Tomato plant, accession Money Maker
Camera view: horizontal (90 deg, fisheye); turntable rotation: 60 degrees
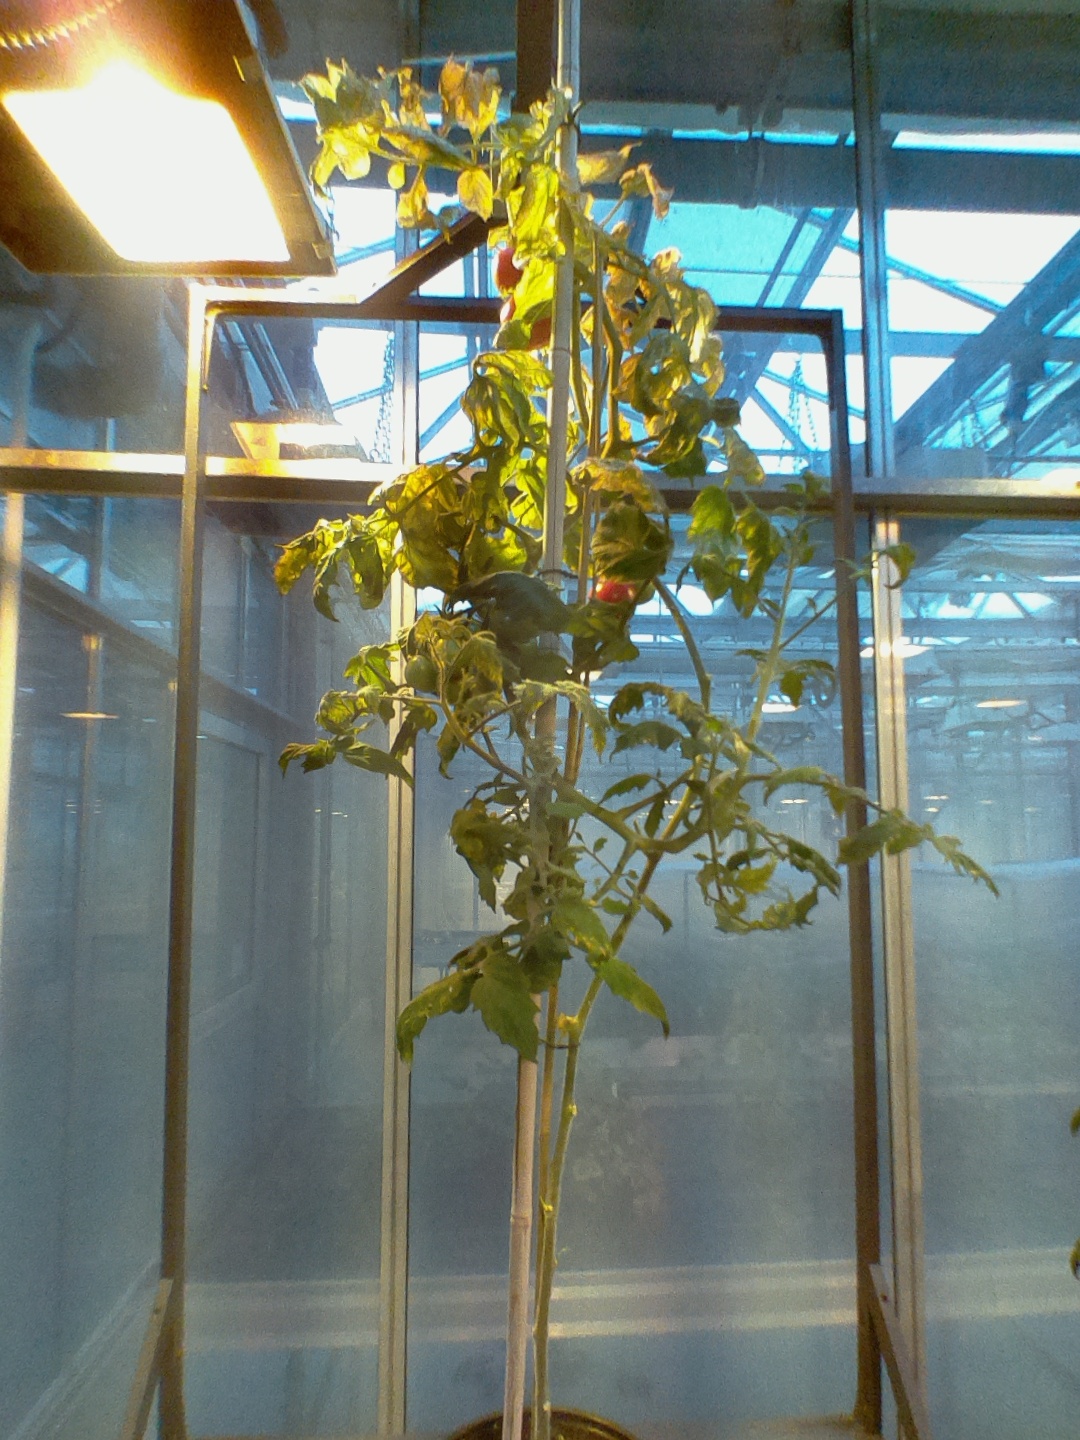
BBCH growth stage 89: 90%-100% of fruits show typical fully ripe color